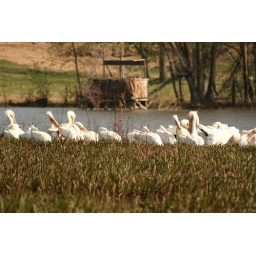
Pelicans by duck blind